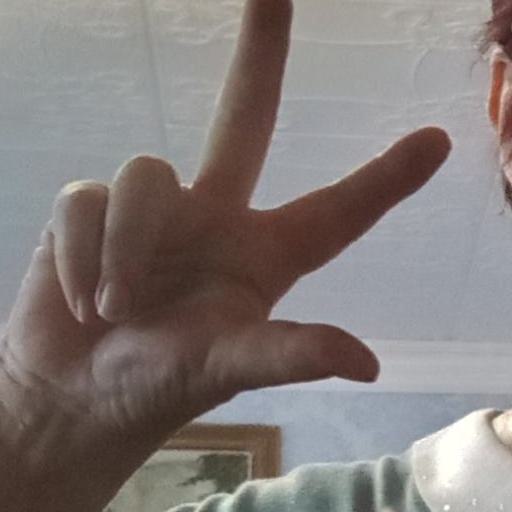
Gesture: three2